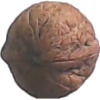
Label: Walnut 1